Manchester United F.C. 1–6 Manchester City F.C.

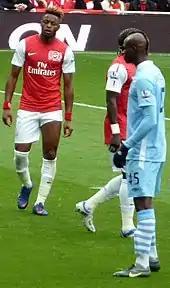
Mario Balotelli scored two of City's goals.

In the opening minutes, United began on the front foot with left winger Ashley Young twice getting the better of Micah Richards, winning a free-kick and a corner on the left side of the pitch. Young threatened again with another free-kick but Balotelli cleared the ball out of the area with a header. During the early minutes, United continued pressing City and in the 10th minute, Wayne Rooney went down under a challenge from City captain Vincent Kompany but the referee Clattenburg did not award a penalty. Despite United starting the brighter, City opened the scoring in the 22nd minute with an angled, first-time shot from 18 yards from Mario Balotelli that beat David De Gea after a good passage of play on the right between David Silva and James Milner. Balotelli celebrated with a T-shirt that said "Why always me?". United attempted to find a way back with both Anderson and Rooney testing City keeper Joe Hart, while Jonny Evans failed to convert, having miskicked a cross from Rooney. The last attempt of the first period was a counter-attack for United, but United's forward Danny Welbeck was fouled by Vincent Kompany who received a yellow card.